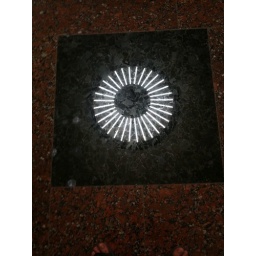
moscow, subway, ceiling lamp is reflected in a granite floor and it looks like a spinning wheel on iphone